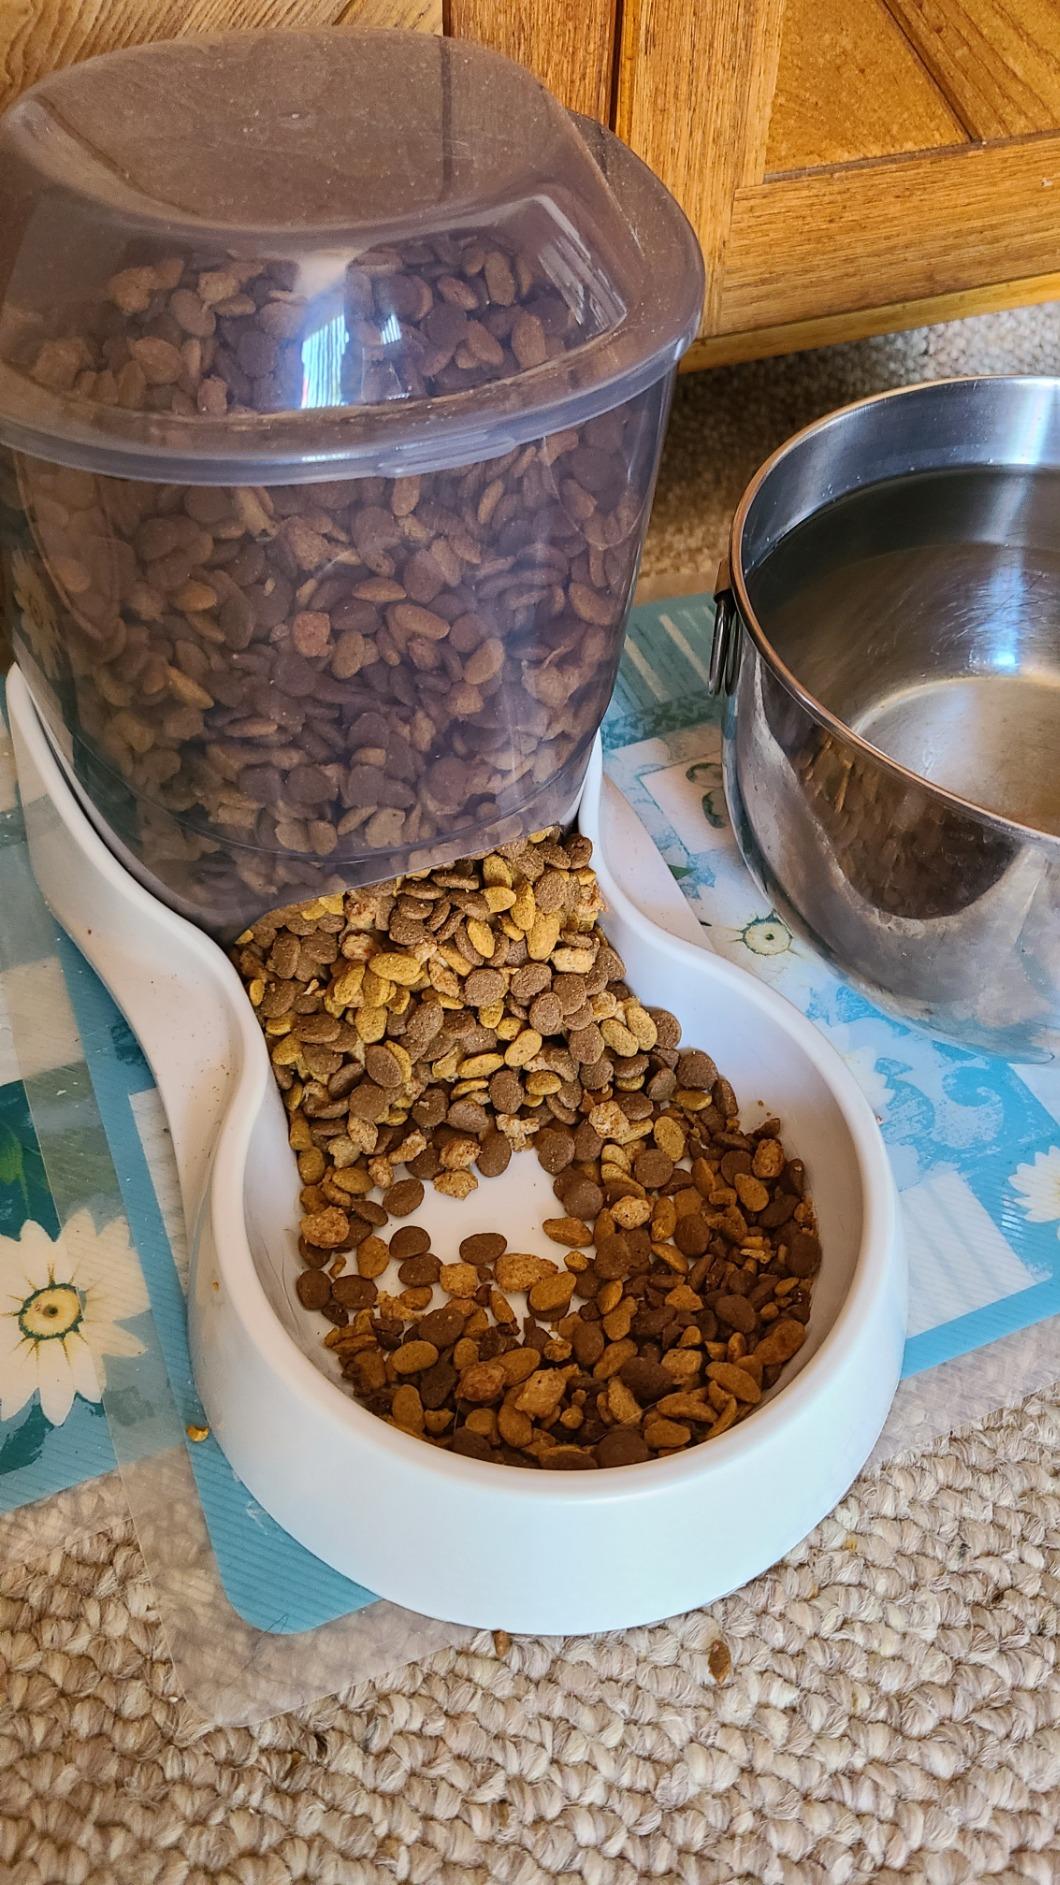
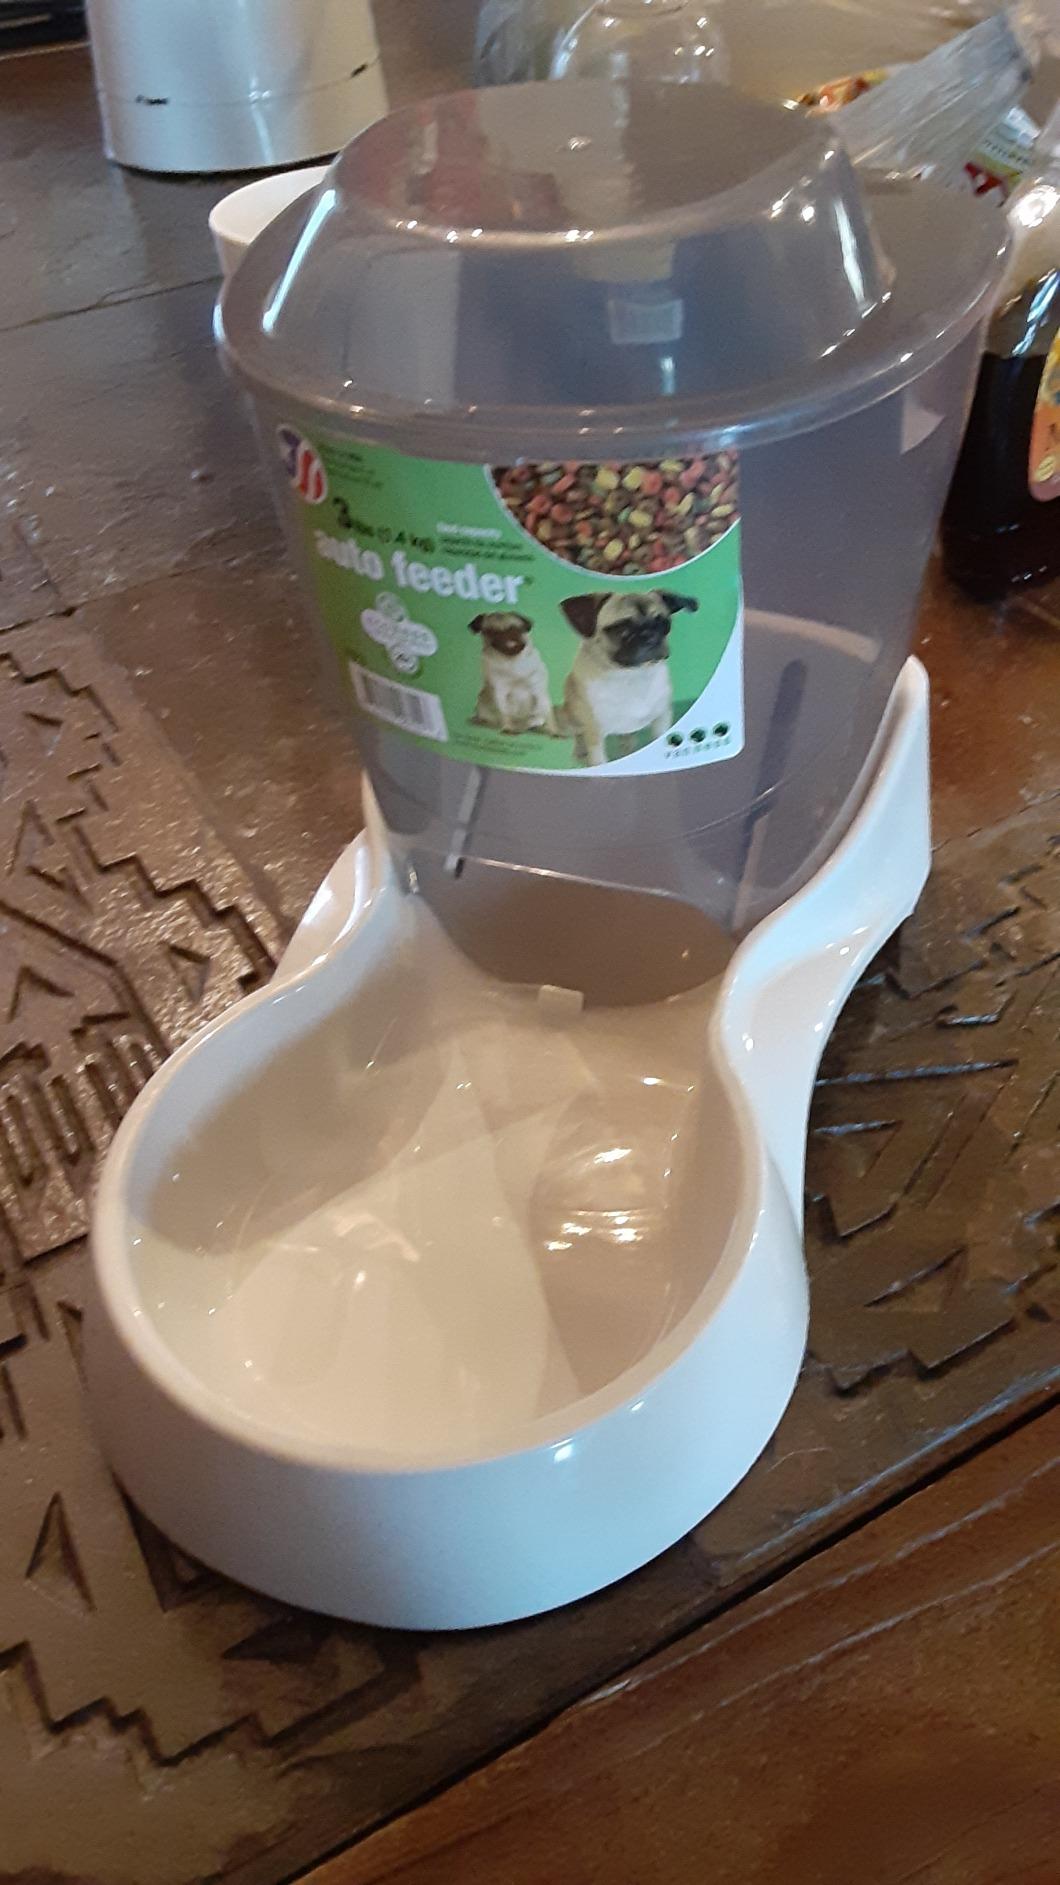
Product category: items_feeder
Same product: yes